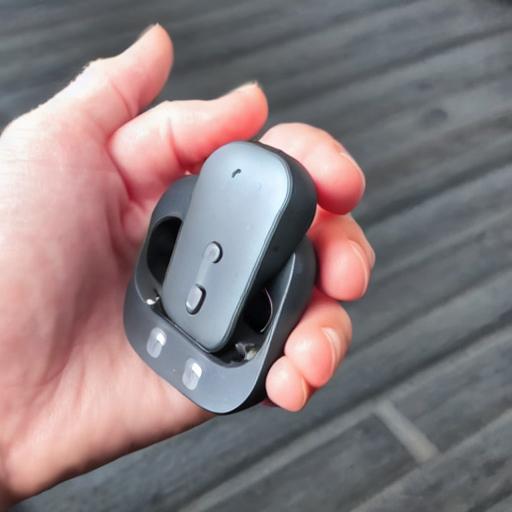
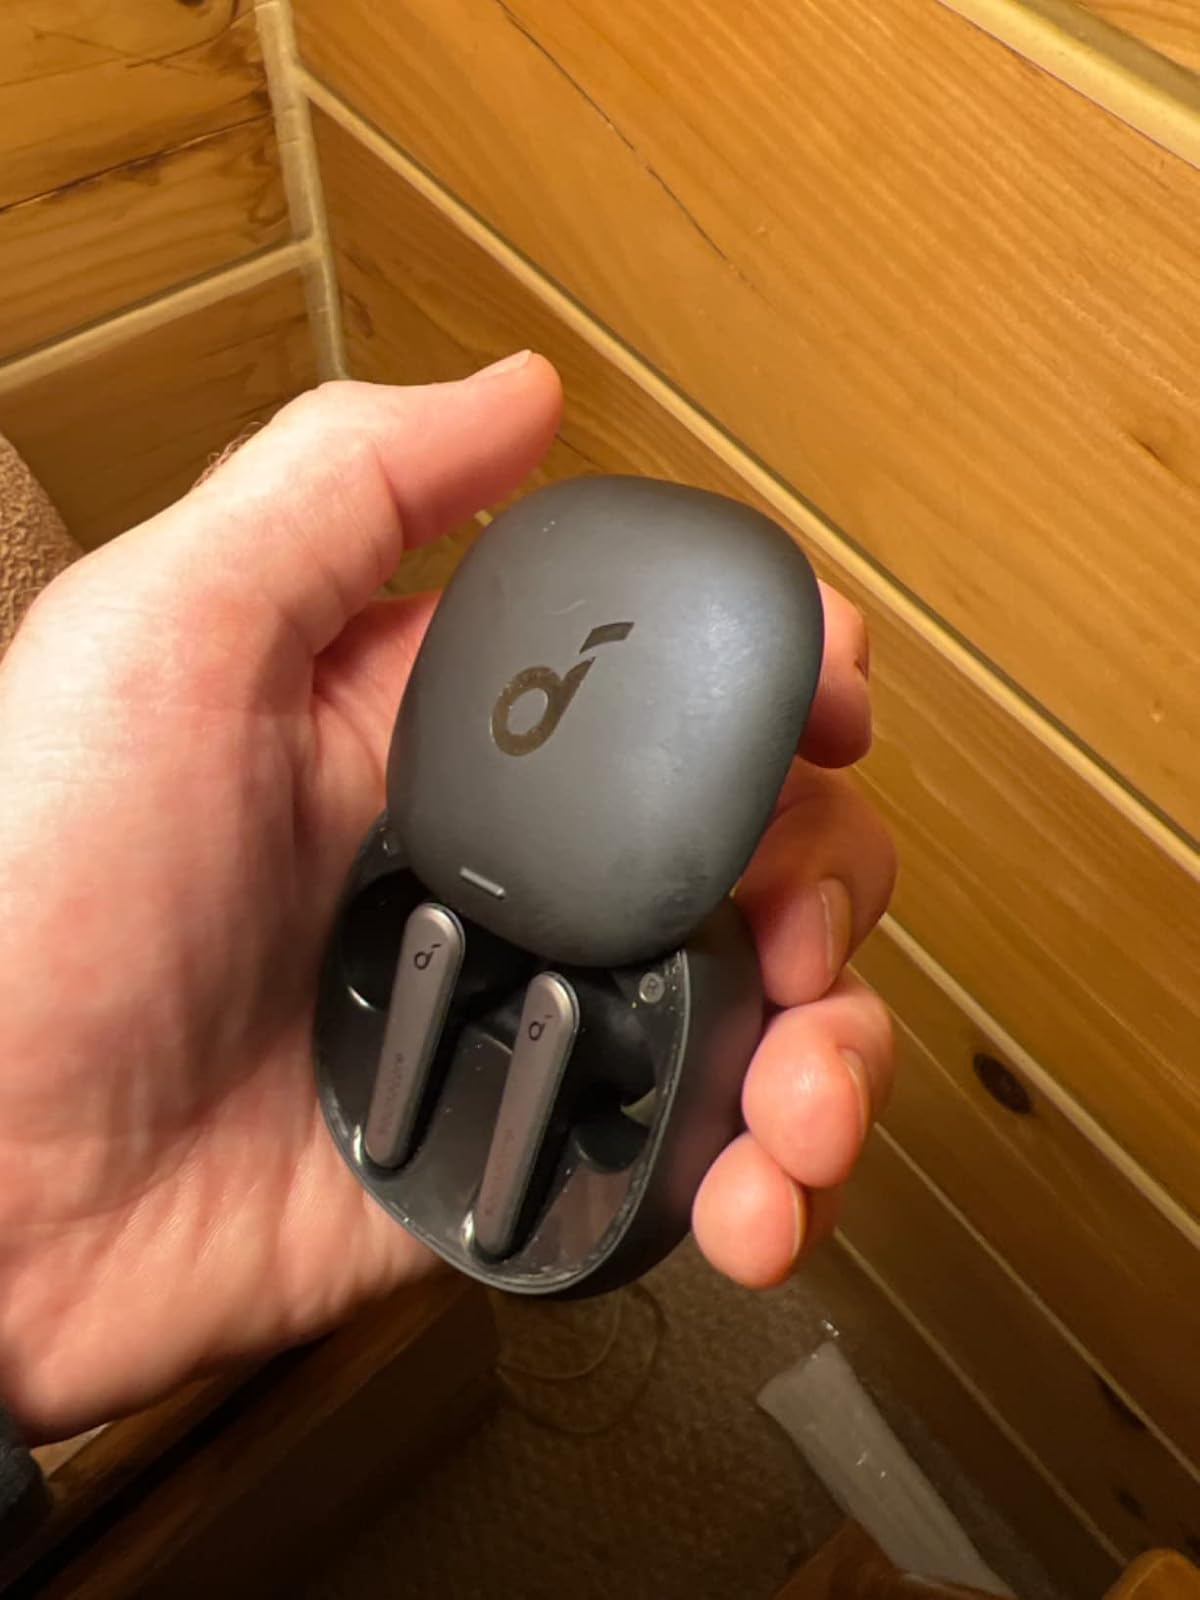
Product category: earbuds
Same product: no